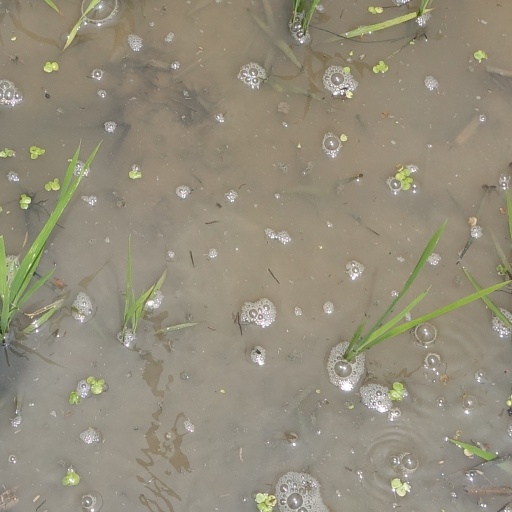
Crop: rice